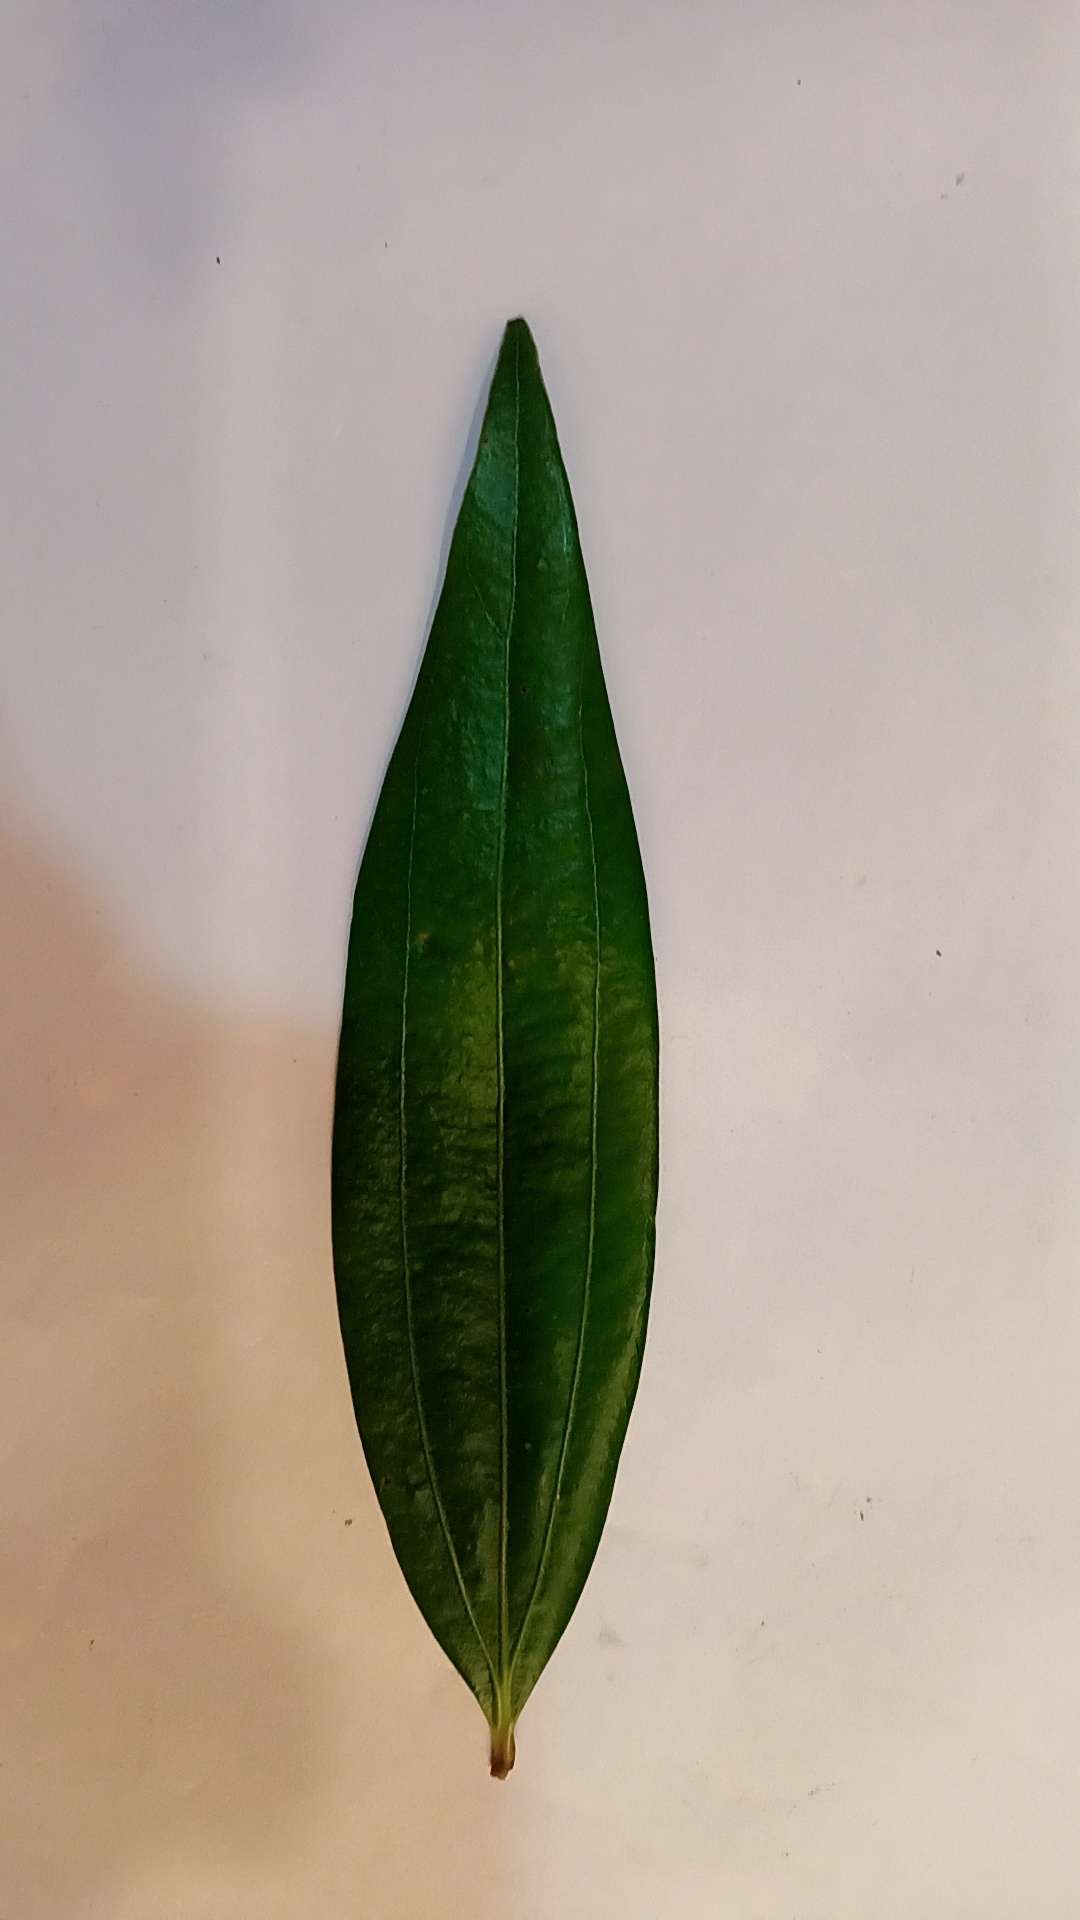
Label: Healthy